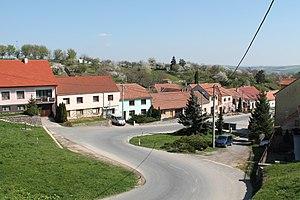
Viničné Šumice est une commune du district de Brno-Campagne, dans la région de Moravie-du-Sud, en République tchèque. Sa population s'élevait à 1 340 habitants en 2017.